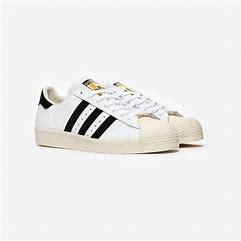
Brand: Adidas
Model: Superstar 80S